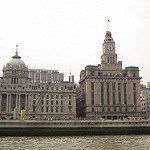
Label: buildings